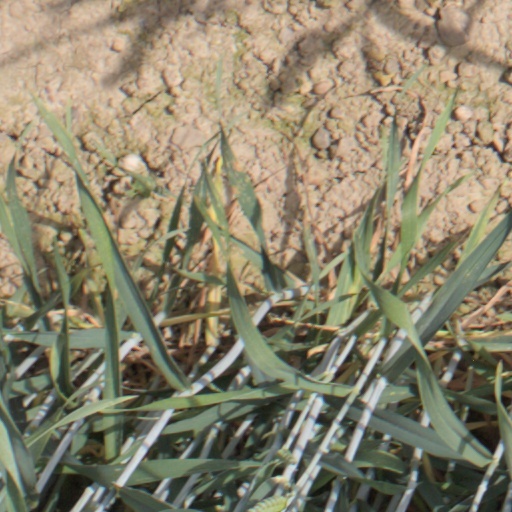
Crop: wheat